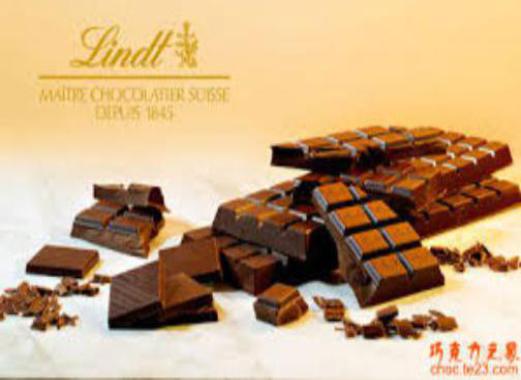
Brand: lindt
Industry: Food